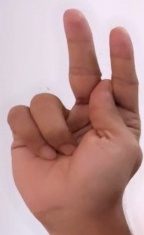
ASL sign: K